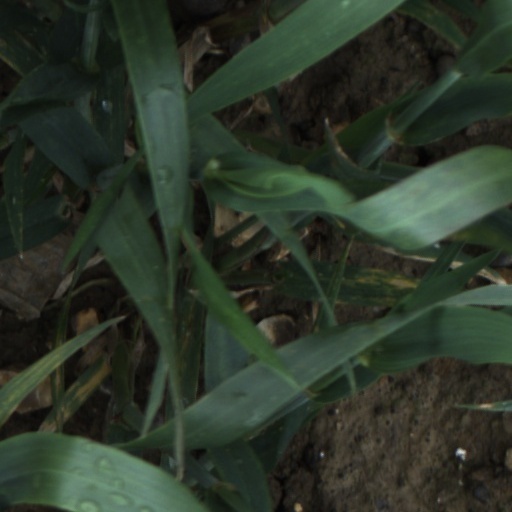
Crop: wheat